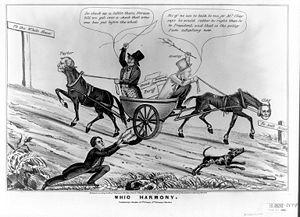
La clause Wilmot est un projet législatif qui aurait interdit l'esclavage dans tout territoire soustrait au Mexique pendant la Guerre américano-mexicaine ou dans la zone aussi connue sous le nom de Cession mexicaine.